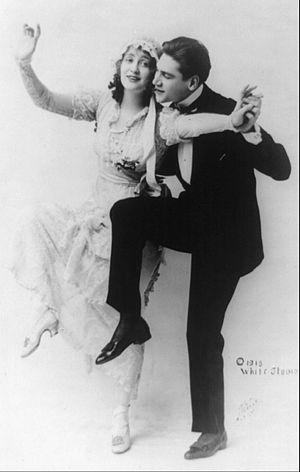
Marie-Élise Gabrielle Caire, dite Gaby Deslys, née le 4 novembre 1881 à Marseille et morte le 11 février 1920 à Paris, est une chanteuse française, artiste de music-hall connaissant une réputation internationale.